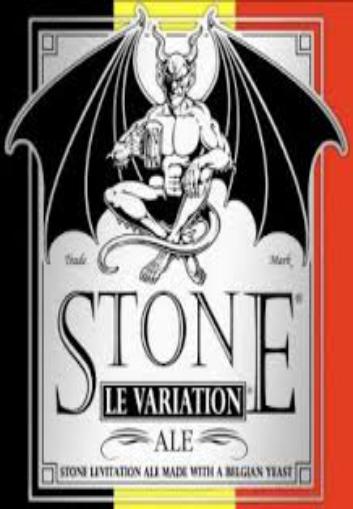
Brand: Beers of Stone
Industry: Food